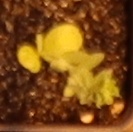
Label: Flax